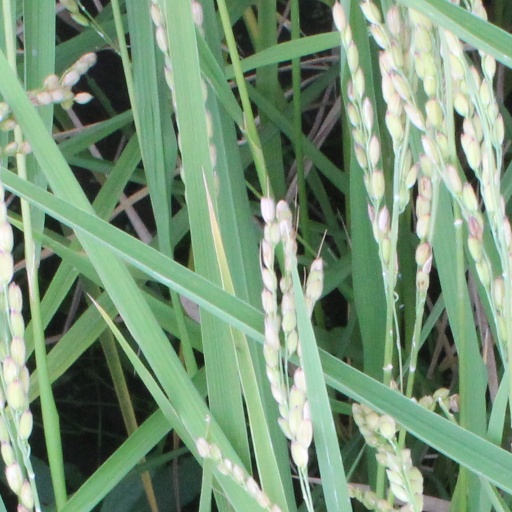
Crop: rice